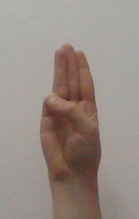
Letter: thaa